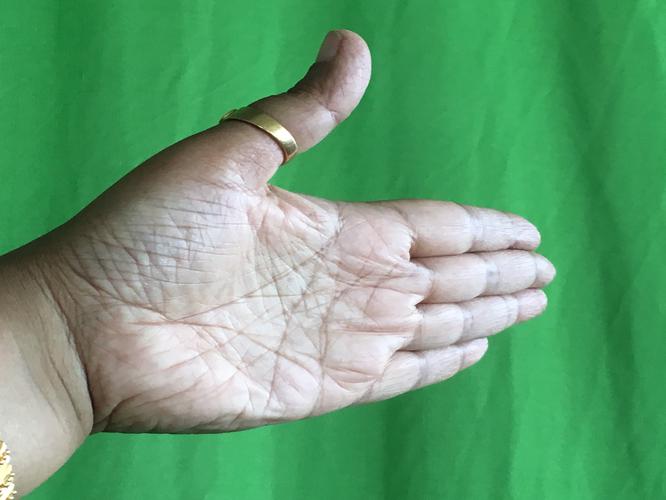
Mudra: Ardhachandran
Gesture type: single_hand